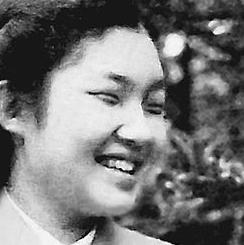
Age: 19